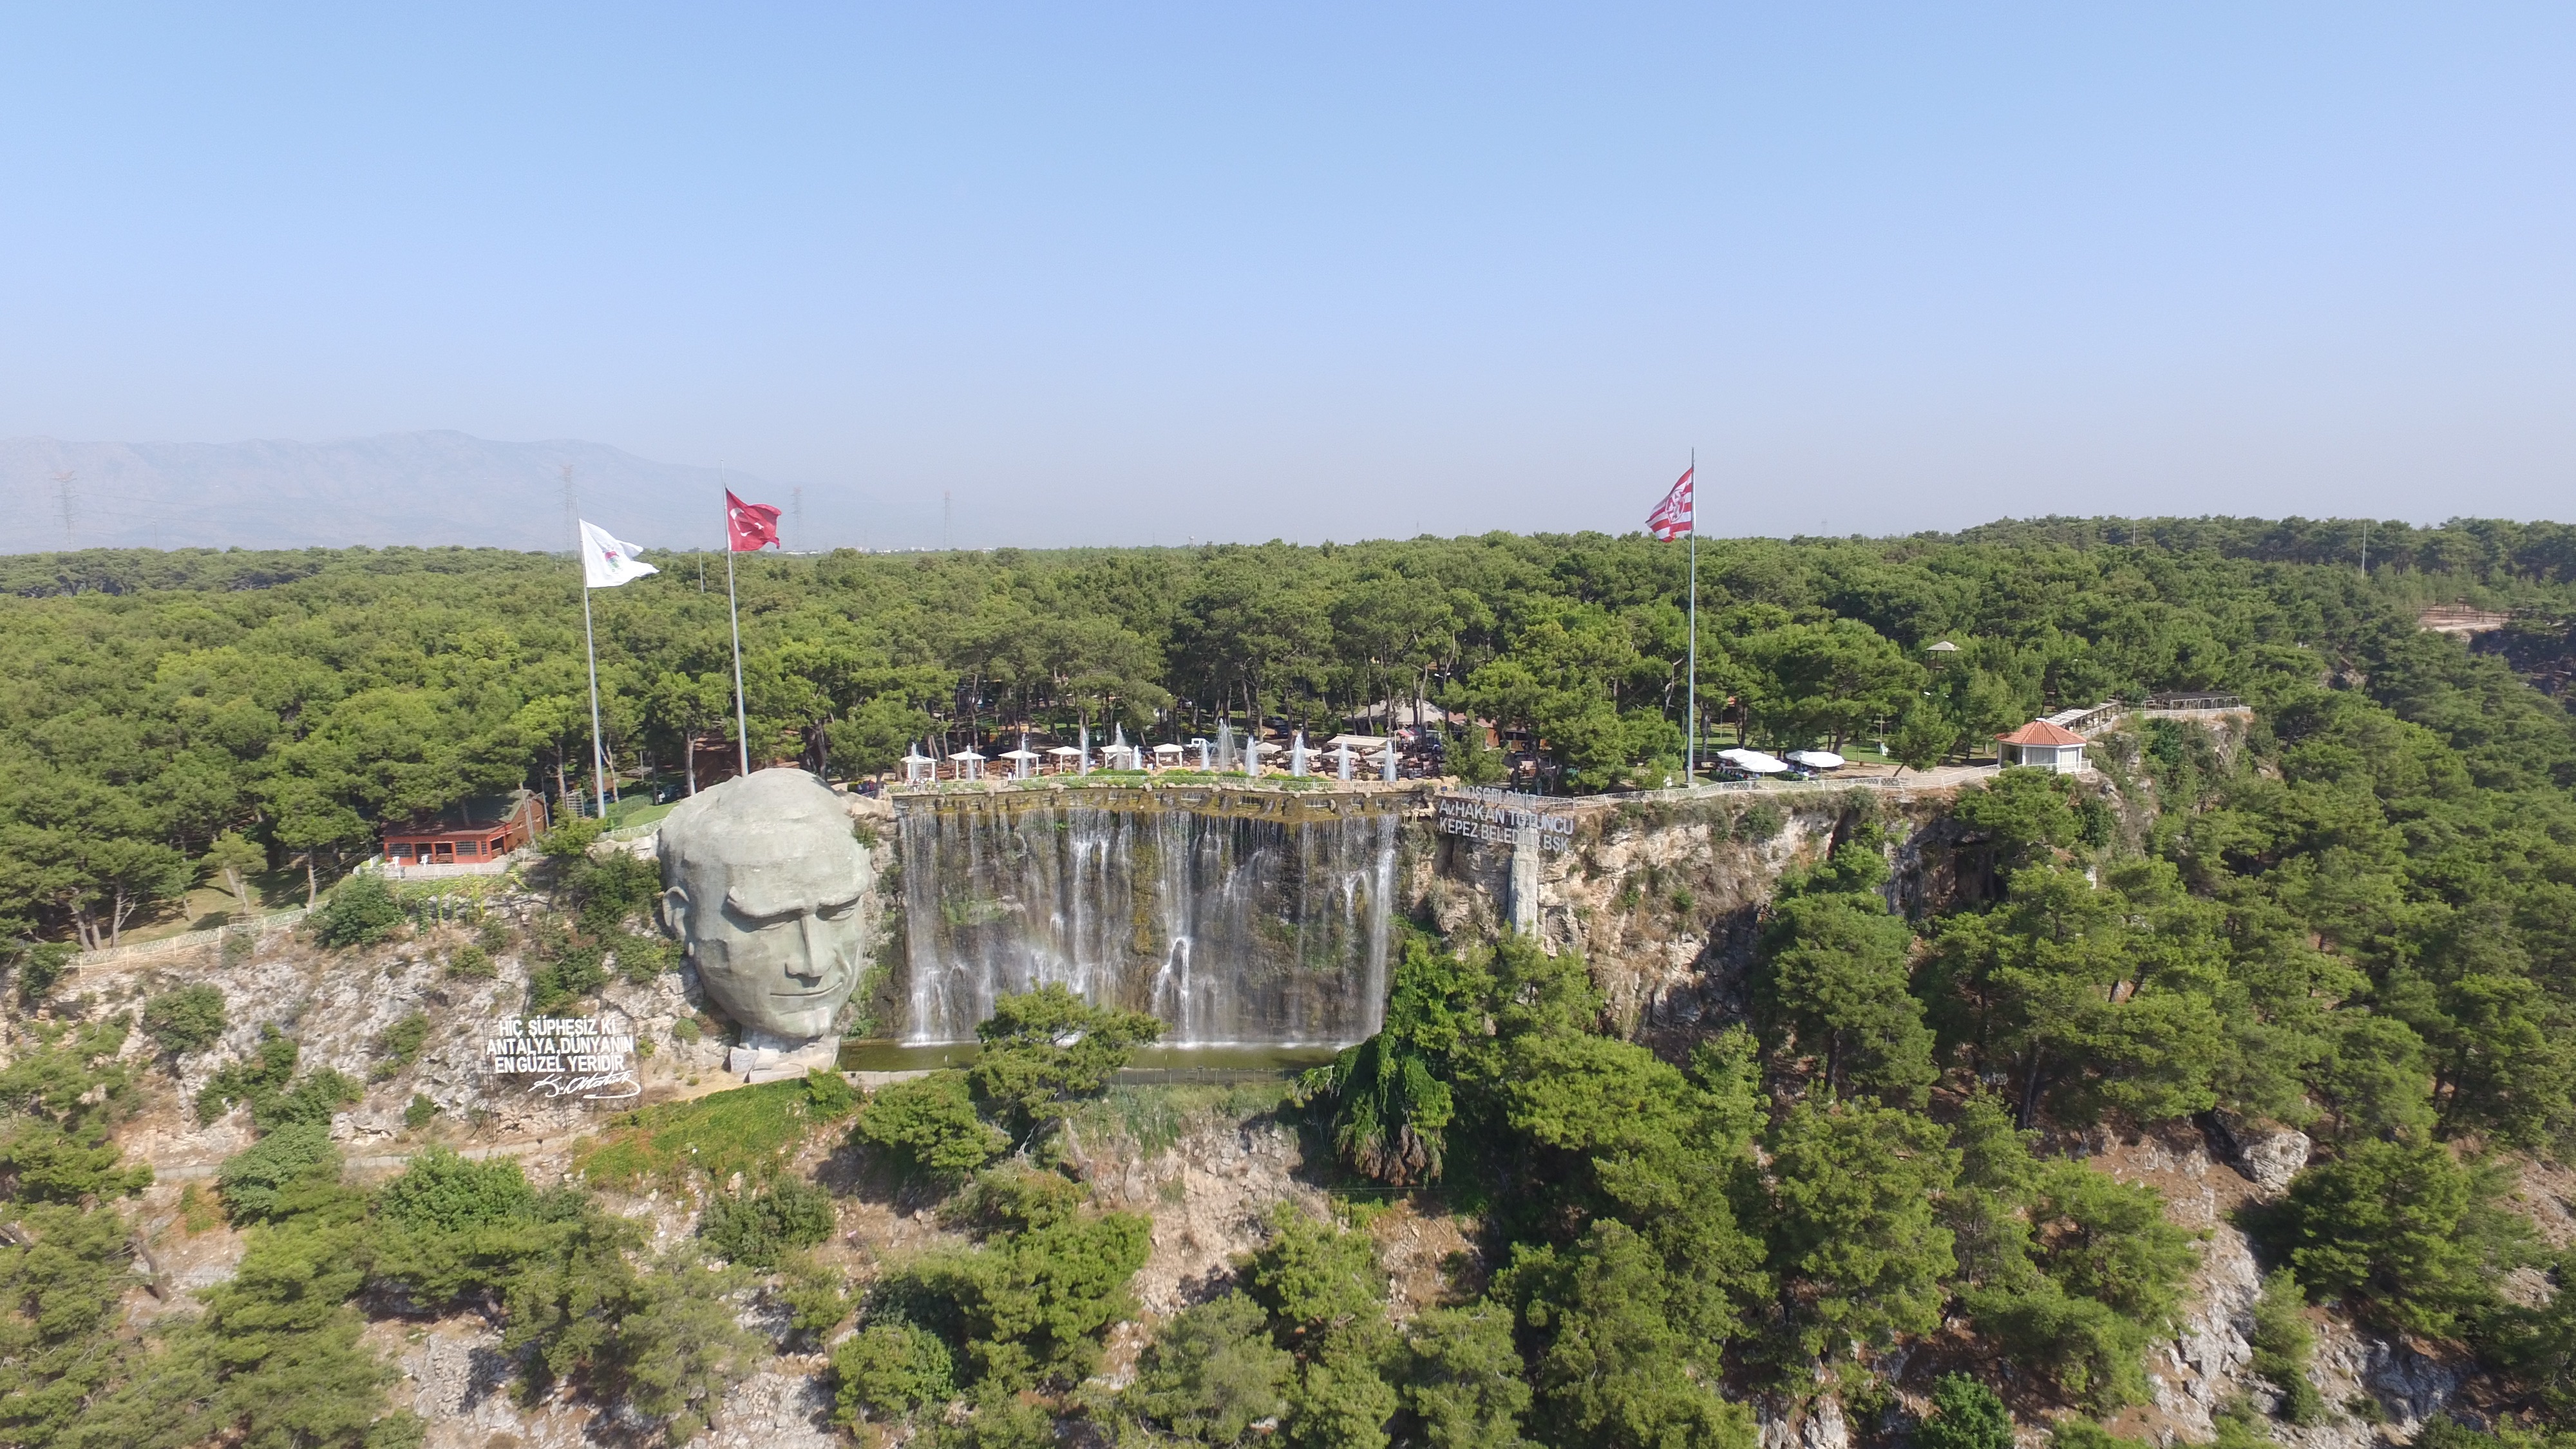
landmark